D' Lucky Ones

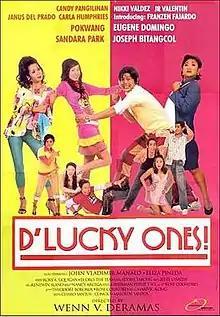
Theatrical Release Poster

D' Lucky Ones! is a 2006 Filipino romantic comedy film starring Sandara Park, Joseph Bitangcol, Eugene Domingo and Pokwang.